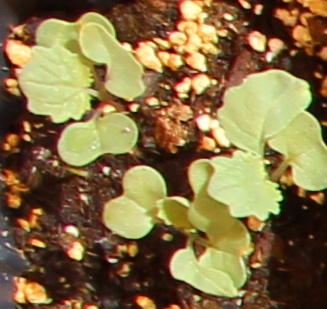
Label: Canola